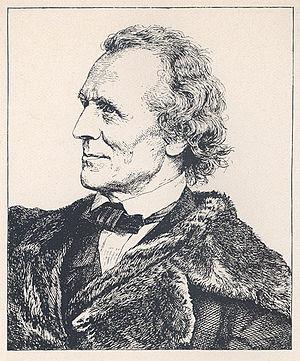
Julius Veit Hans Schnorr von Carolsfeld est un peintre et graveur allemand, représentatif du mouvement nazaréen. Il est l'auteur de nombreuses œuvres d'inspiration biblique. À 17 ans, il entra à l'Académie des beaux-arts de Vienne, puis travailla à Rome et ensuite à Munich pour le roi Louis Iᵉʳ de Bavière. Il reçut également des commandes du Royaume-Uni, en particulier pour la cathédrale Saint-Paul de Londres.